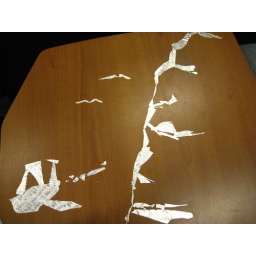
Plane flying by a mountain